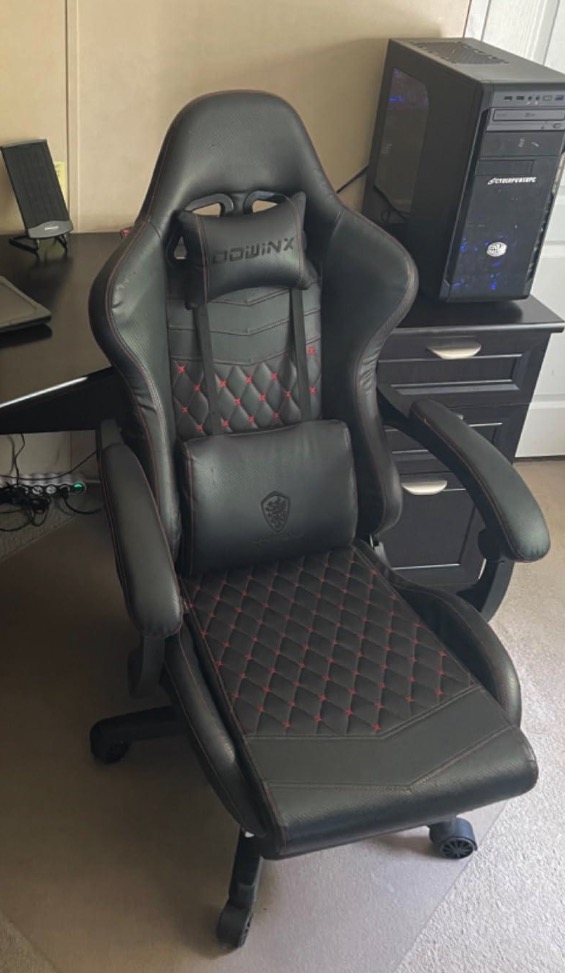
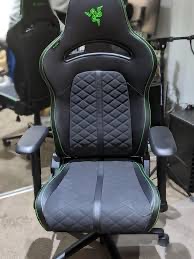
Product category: items_chair
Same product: no